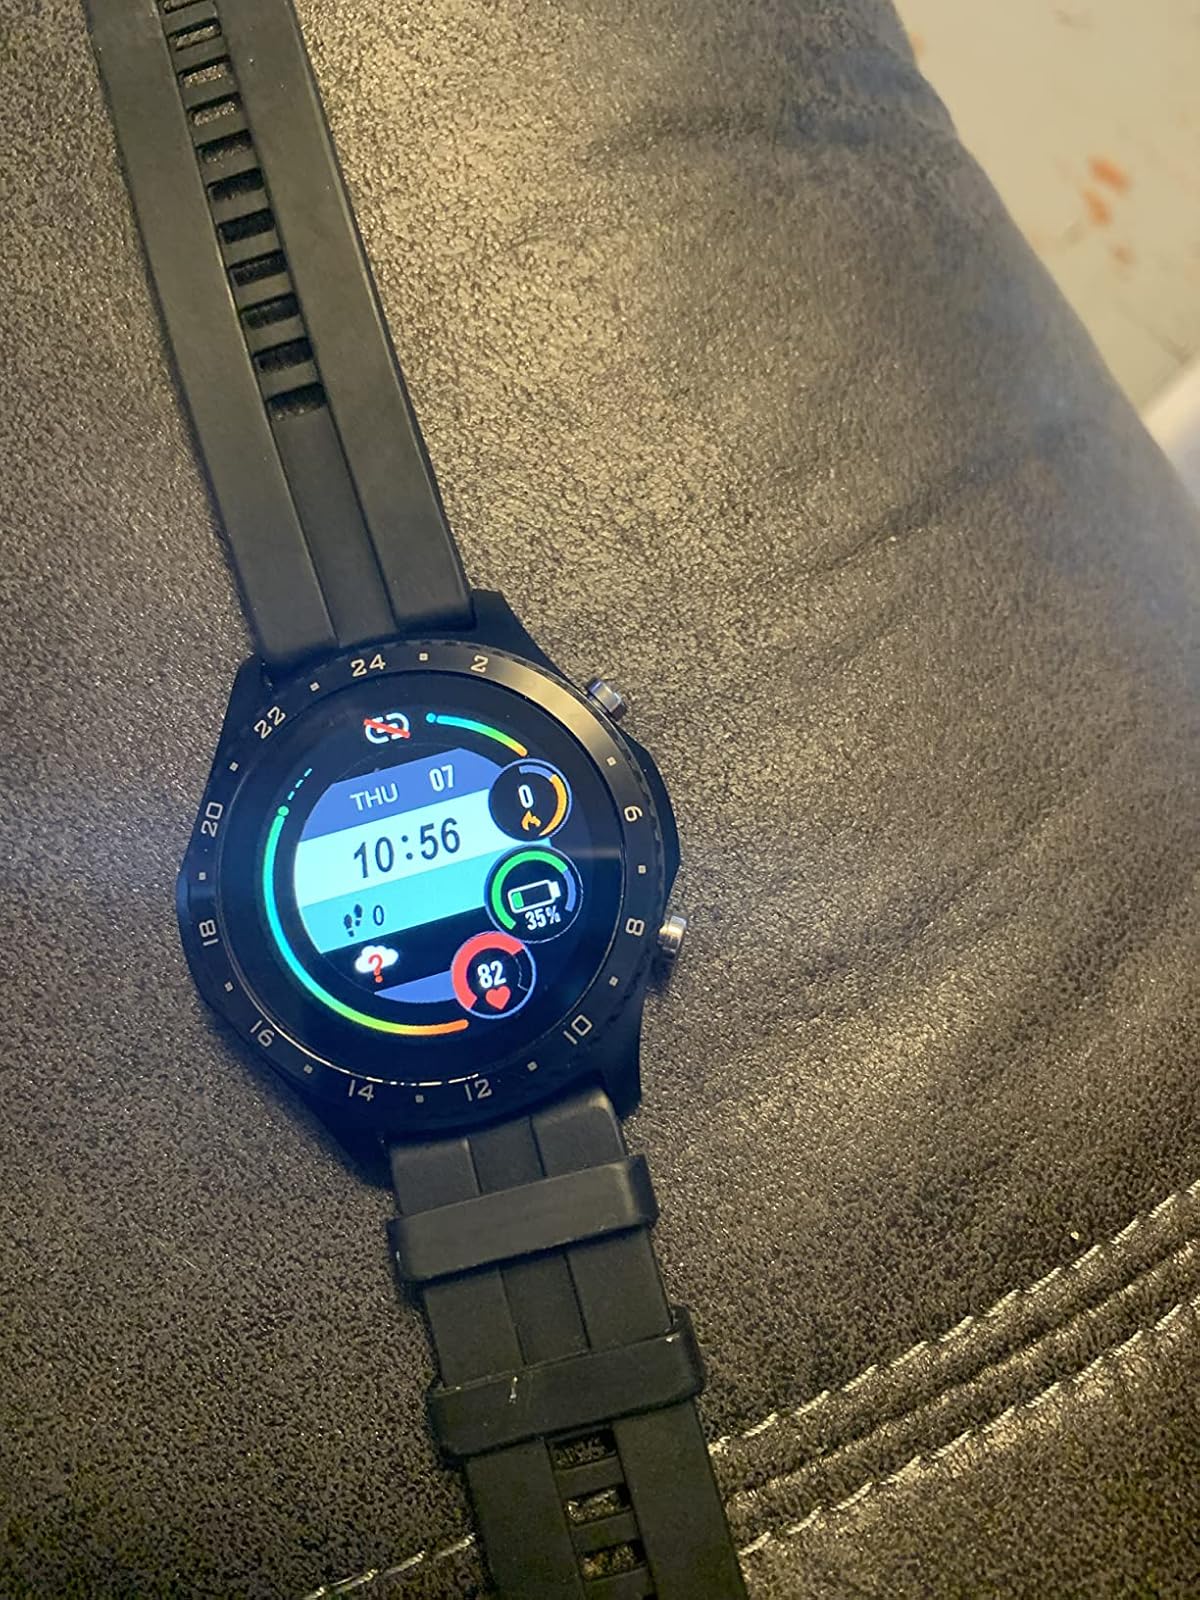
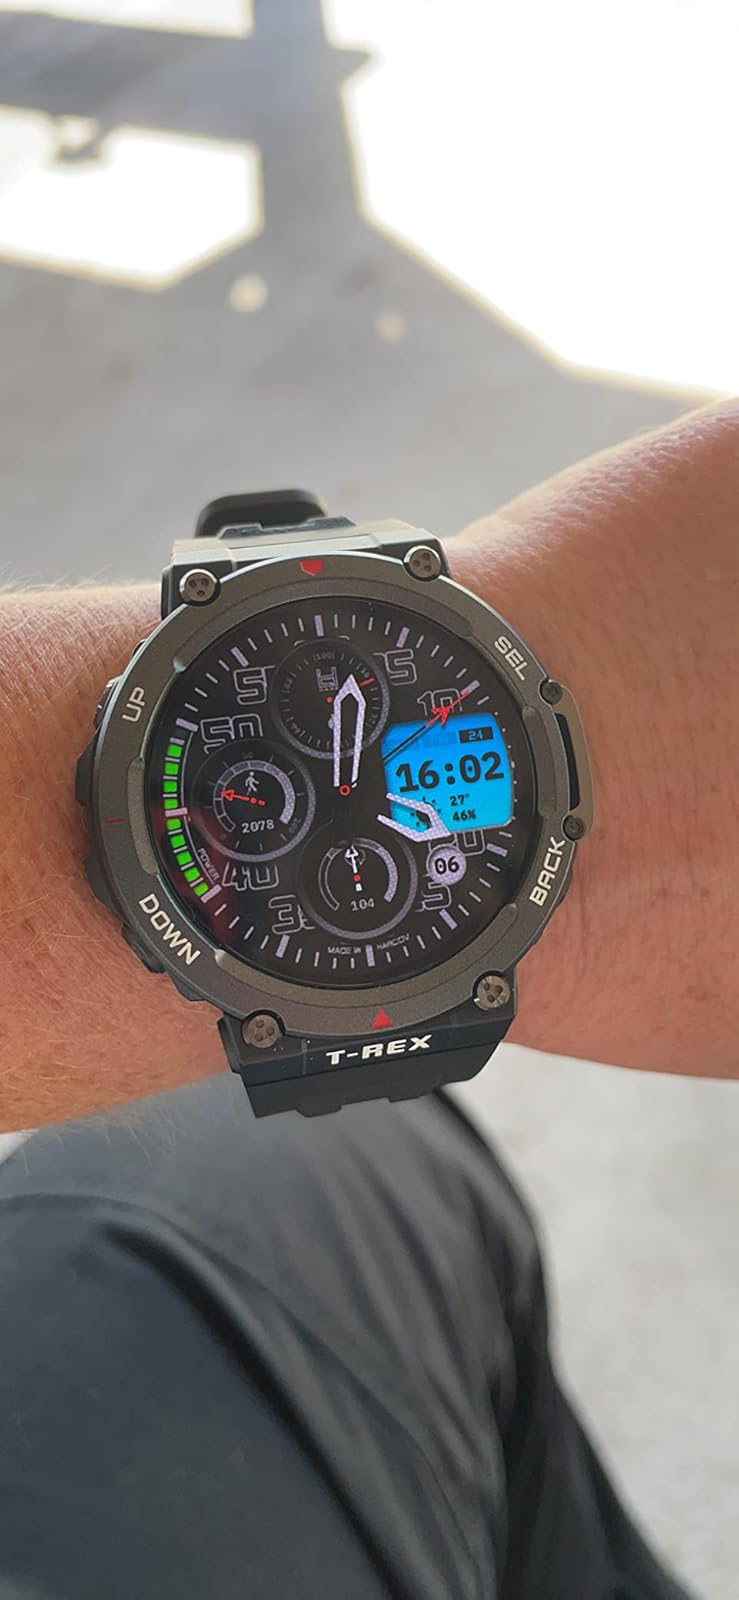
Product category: smartwatch
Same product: no